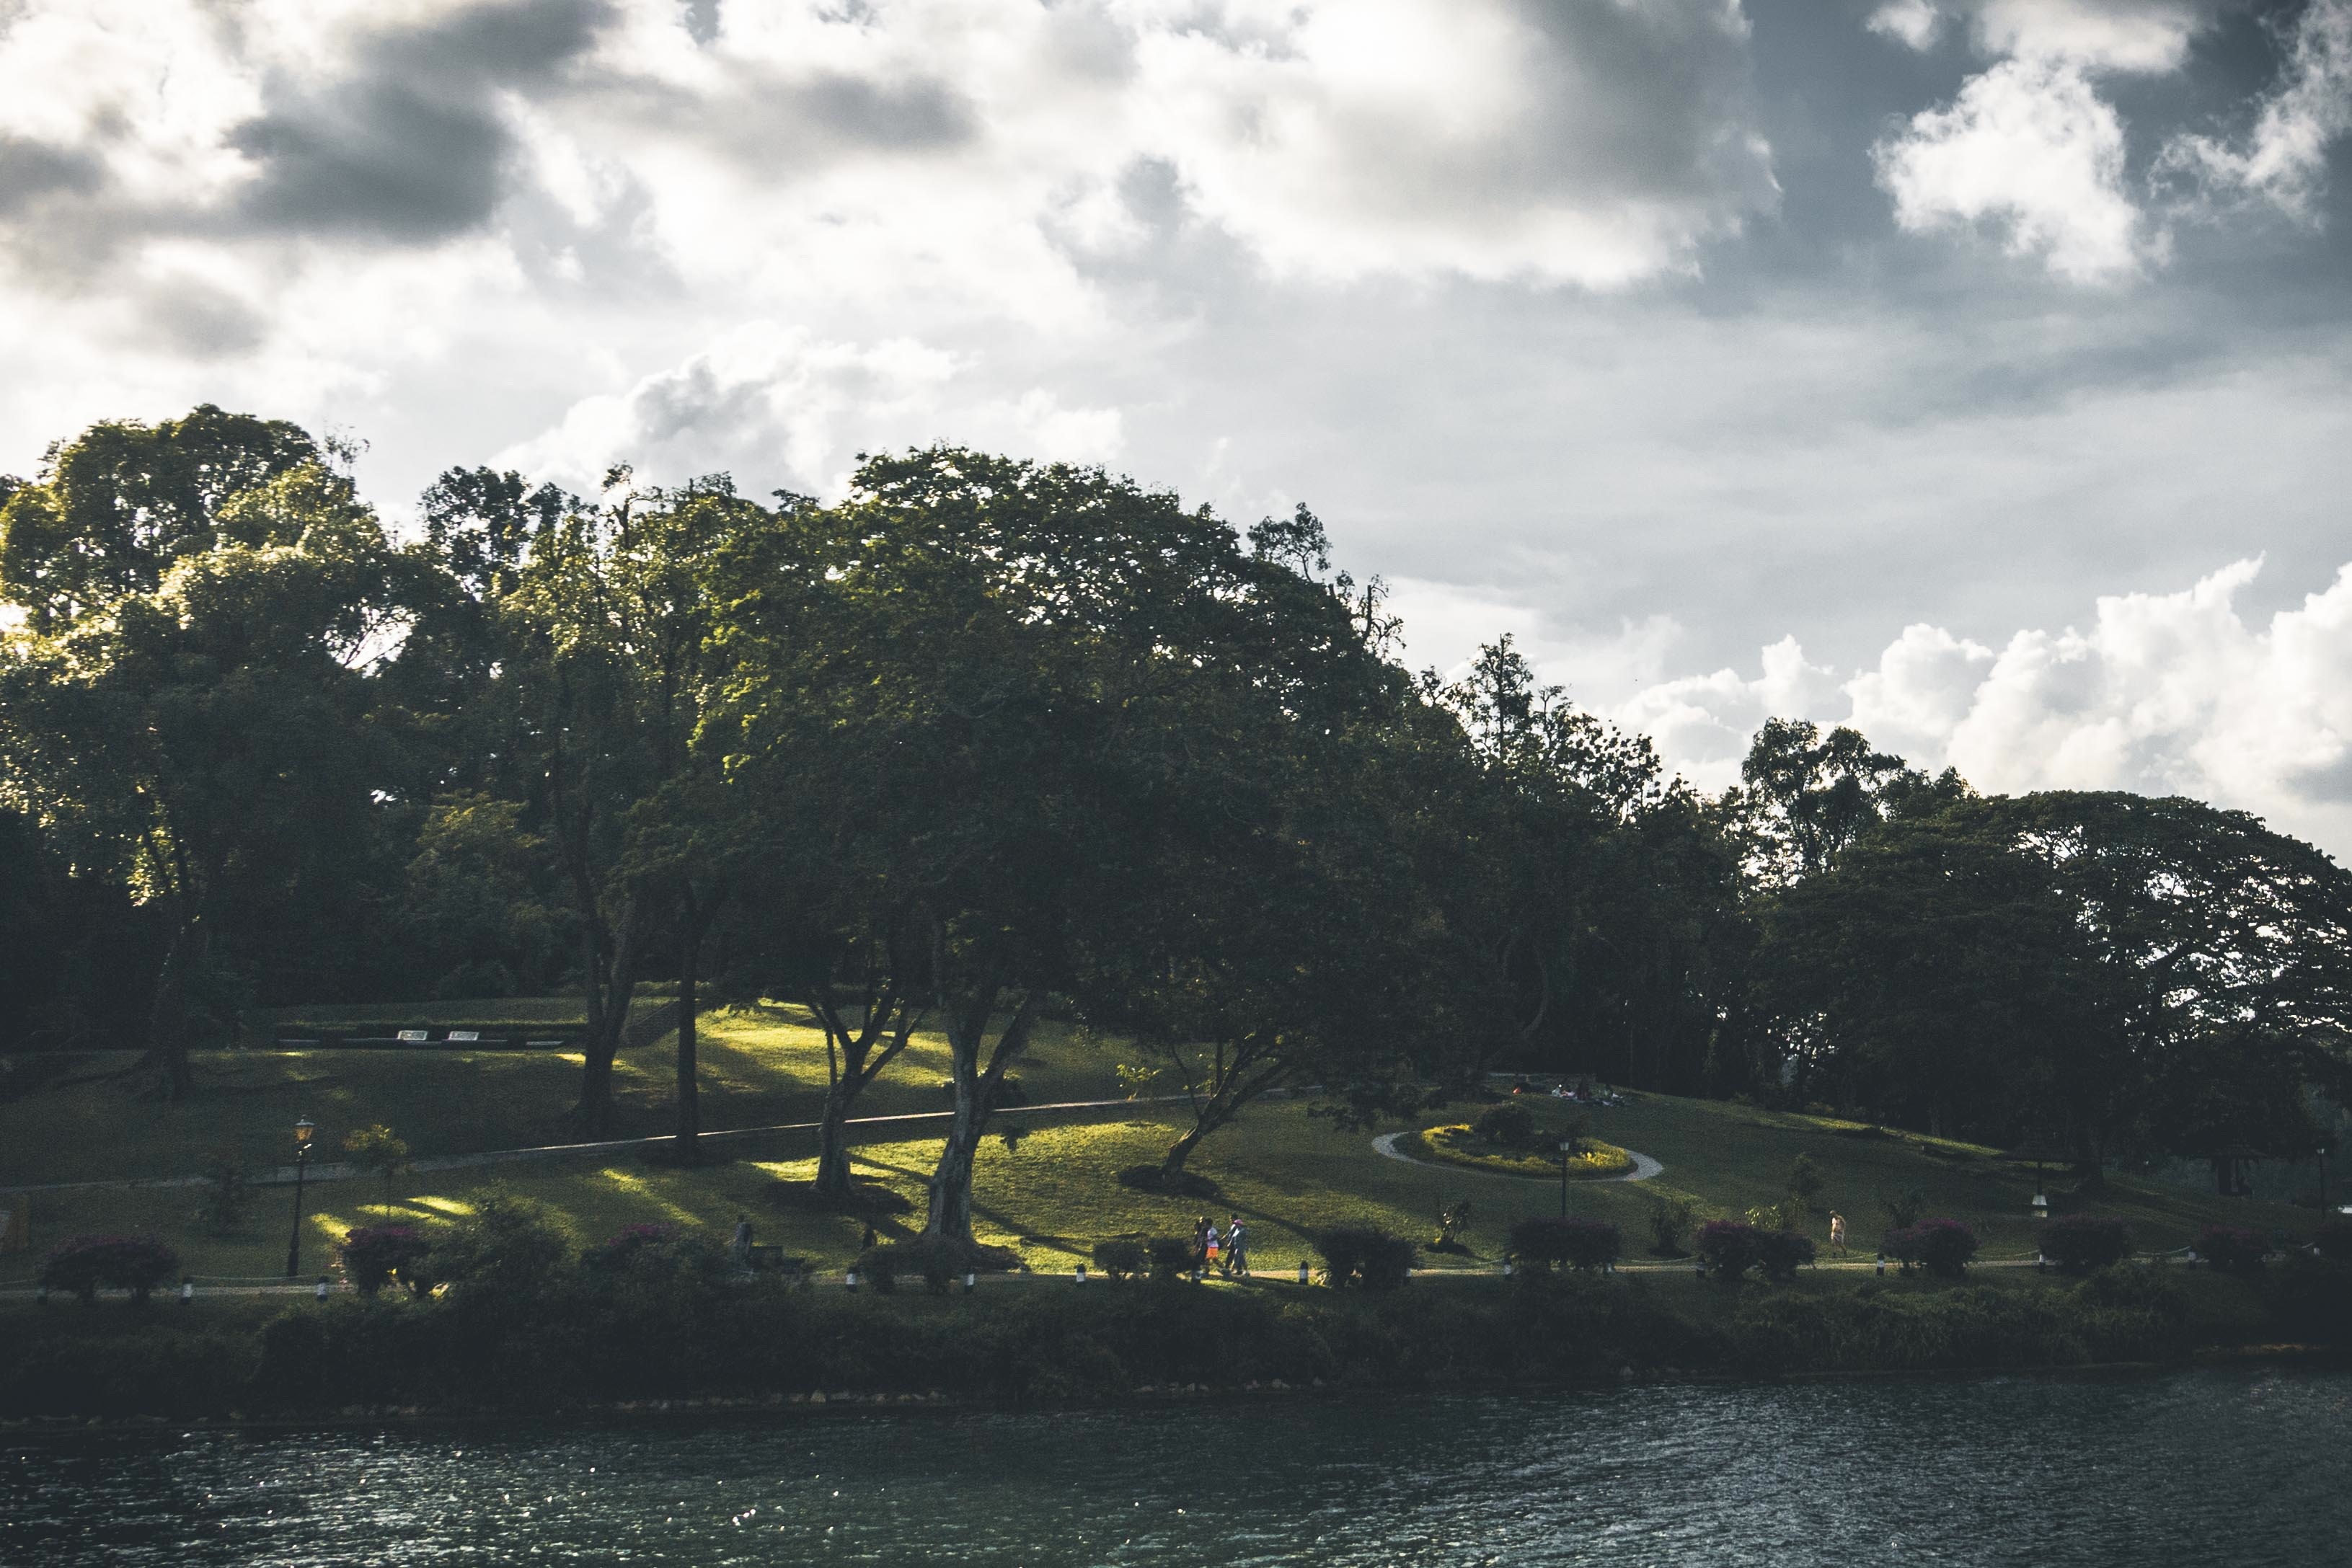
landscape, sea, coast, tree, water, nature, mountain, cloud, sky, sunlight, morning, hill, lake, river, reflection, bay, waterway, rural area, landform, atmospheric phenomenon